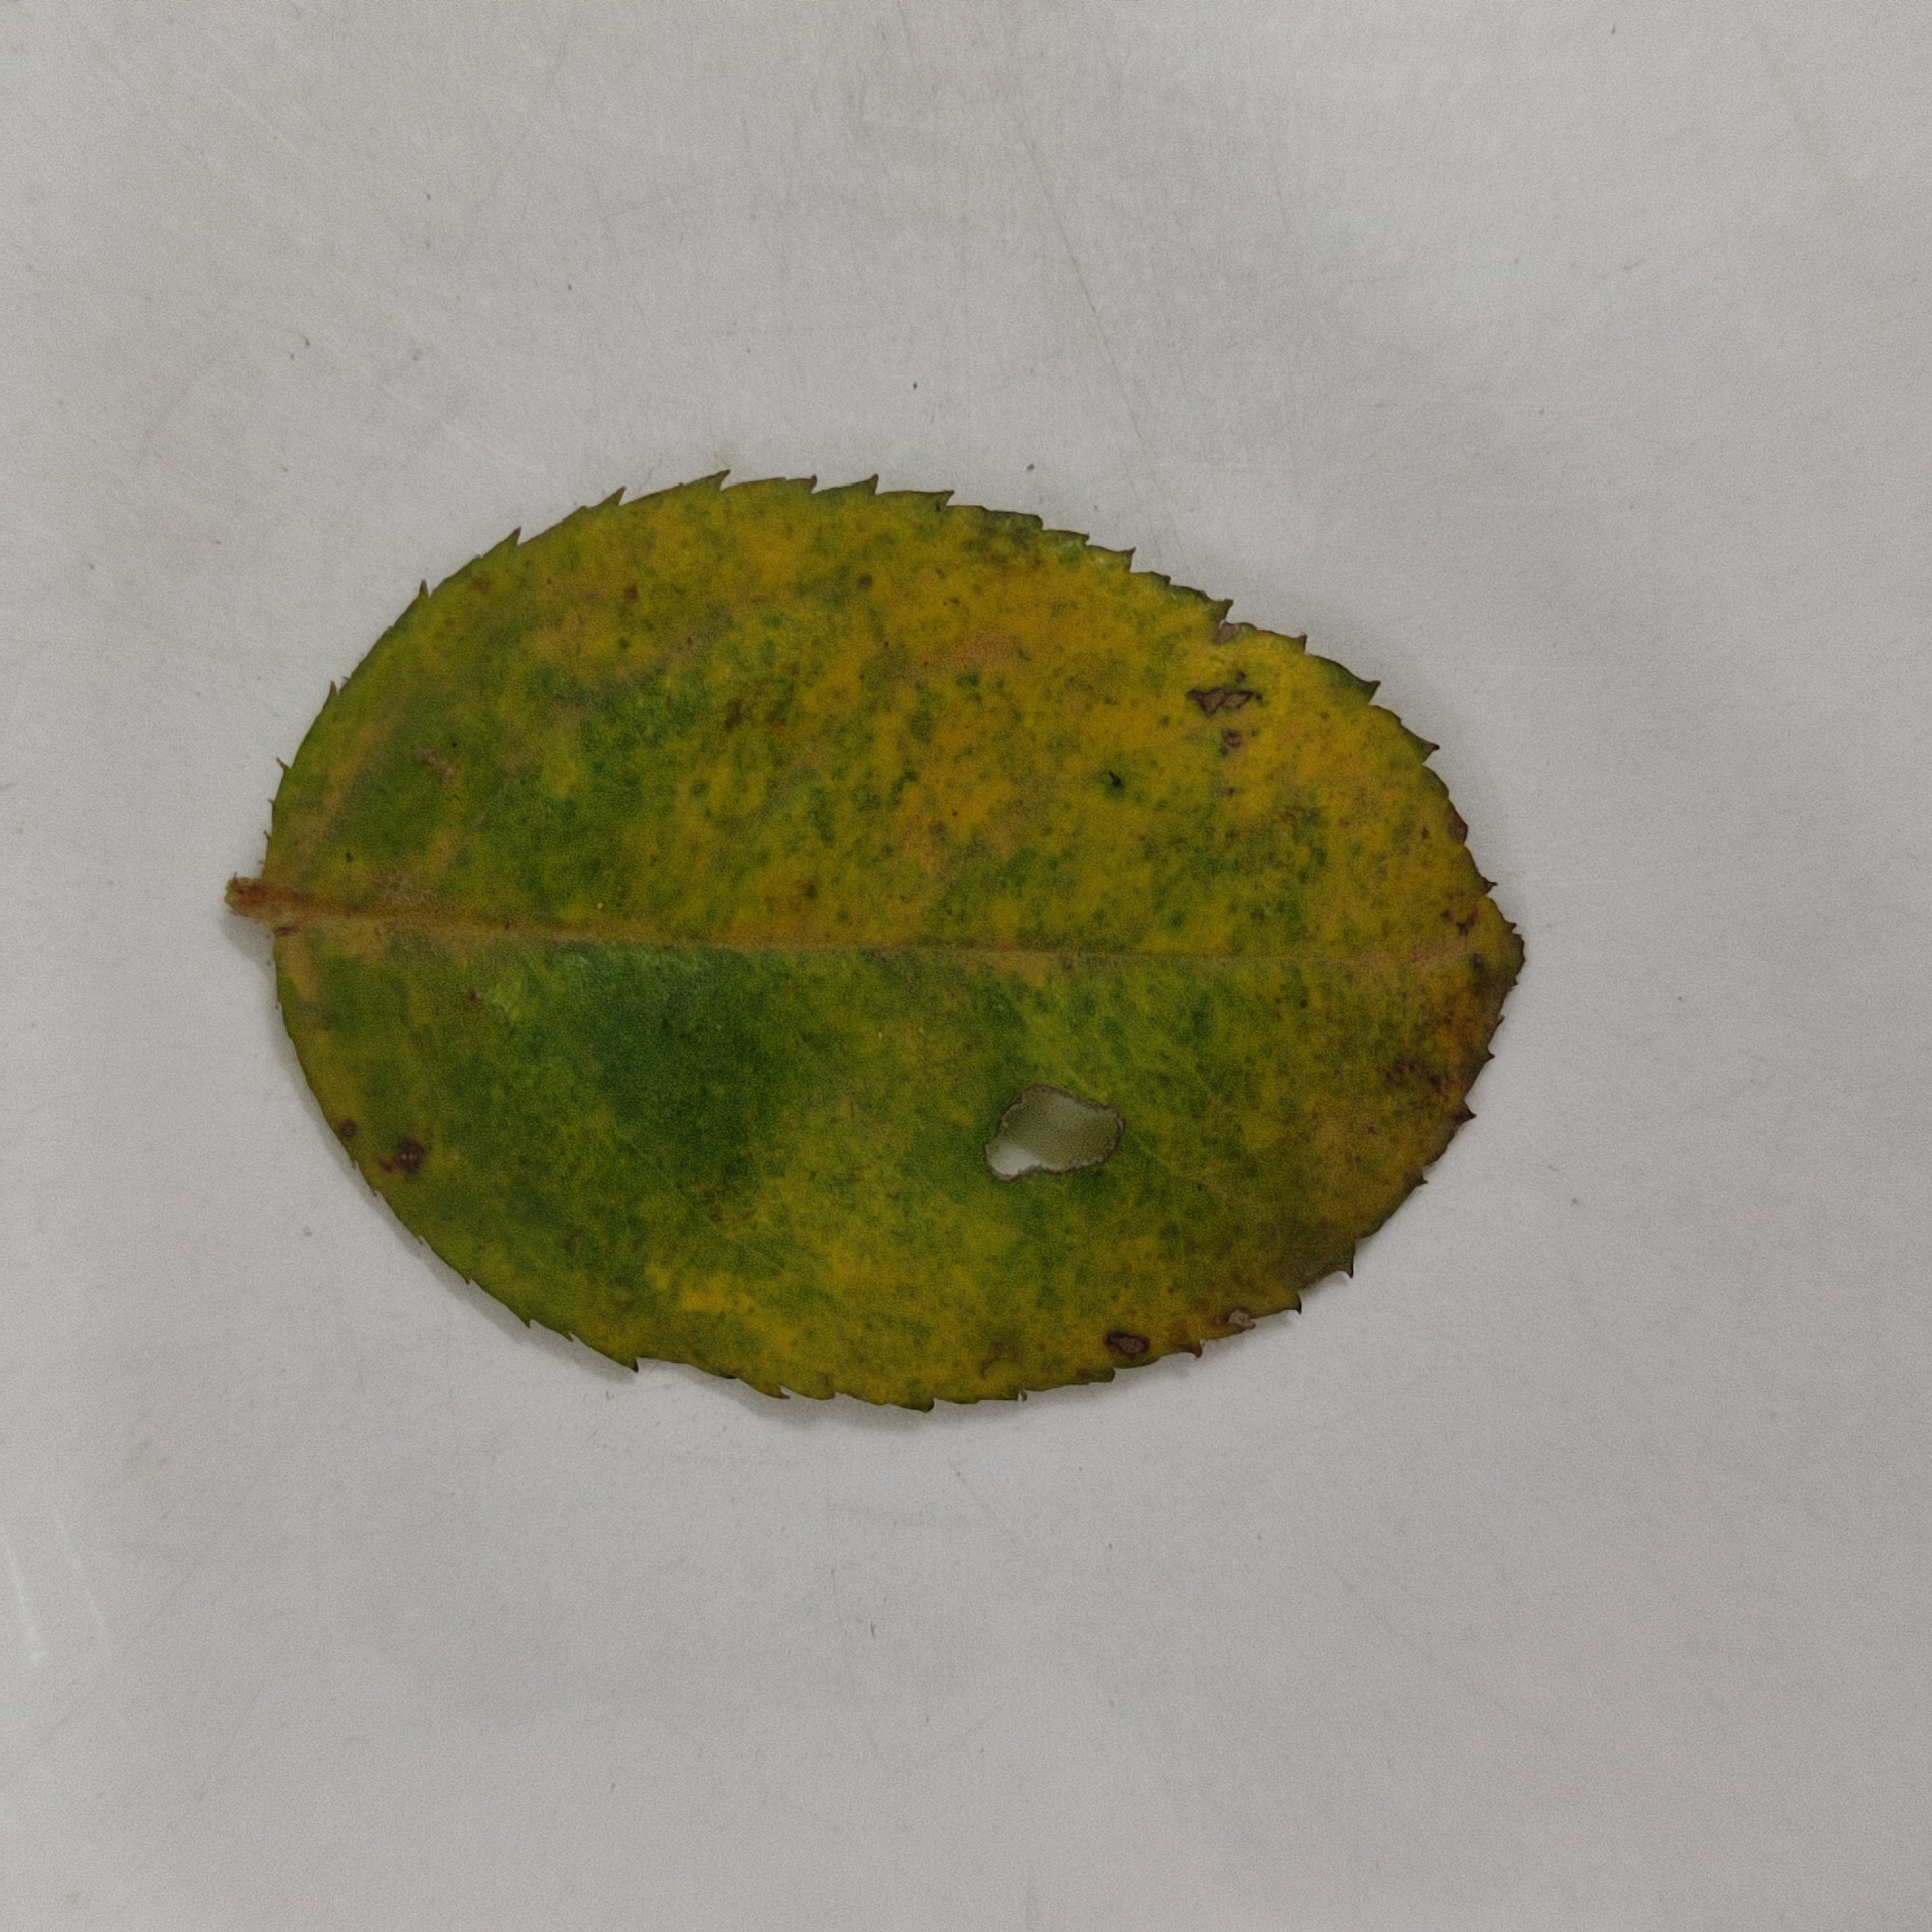
Label: Yellow Mosaic Virus